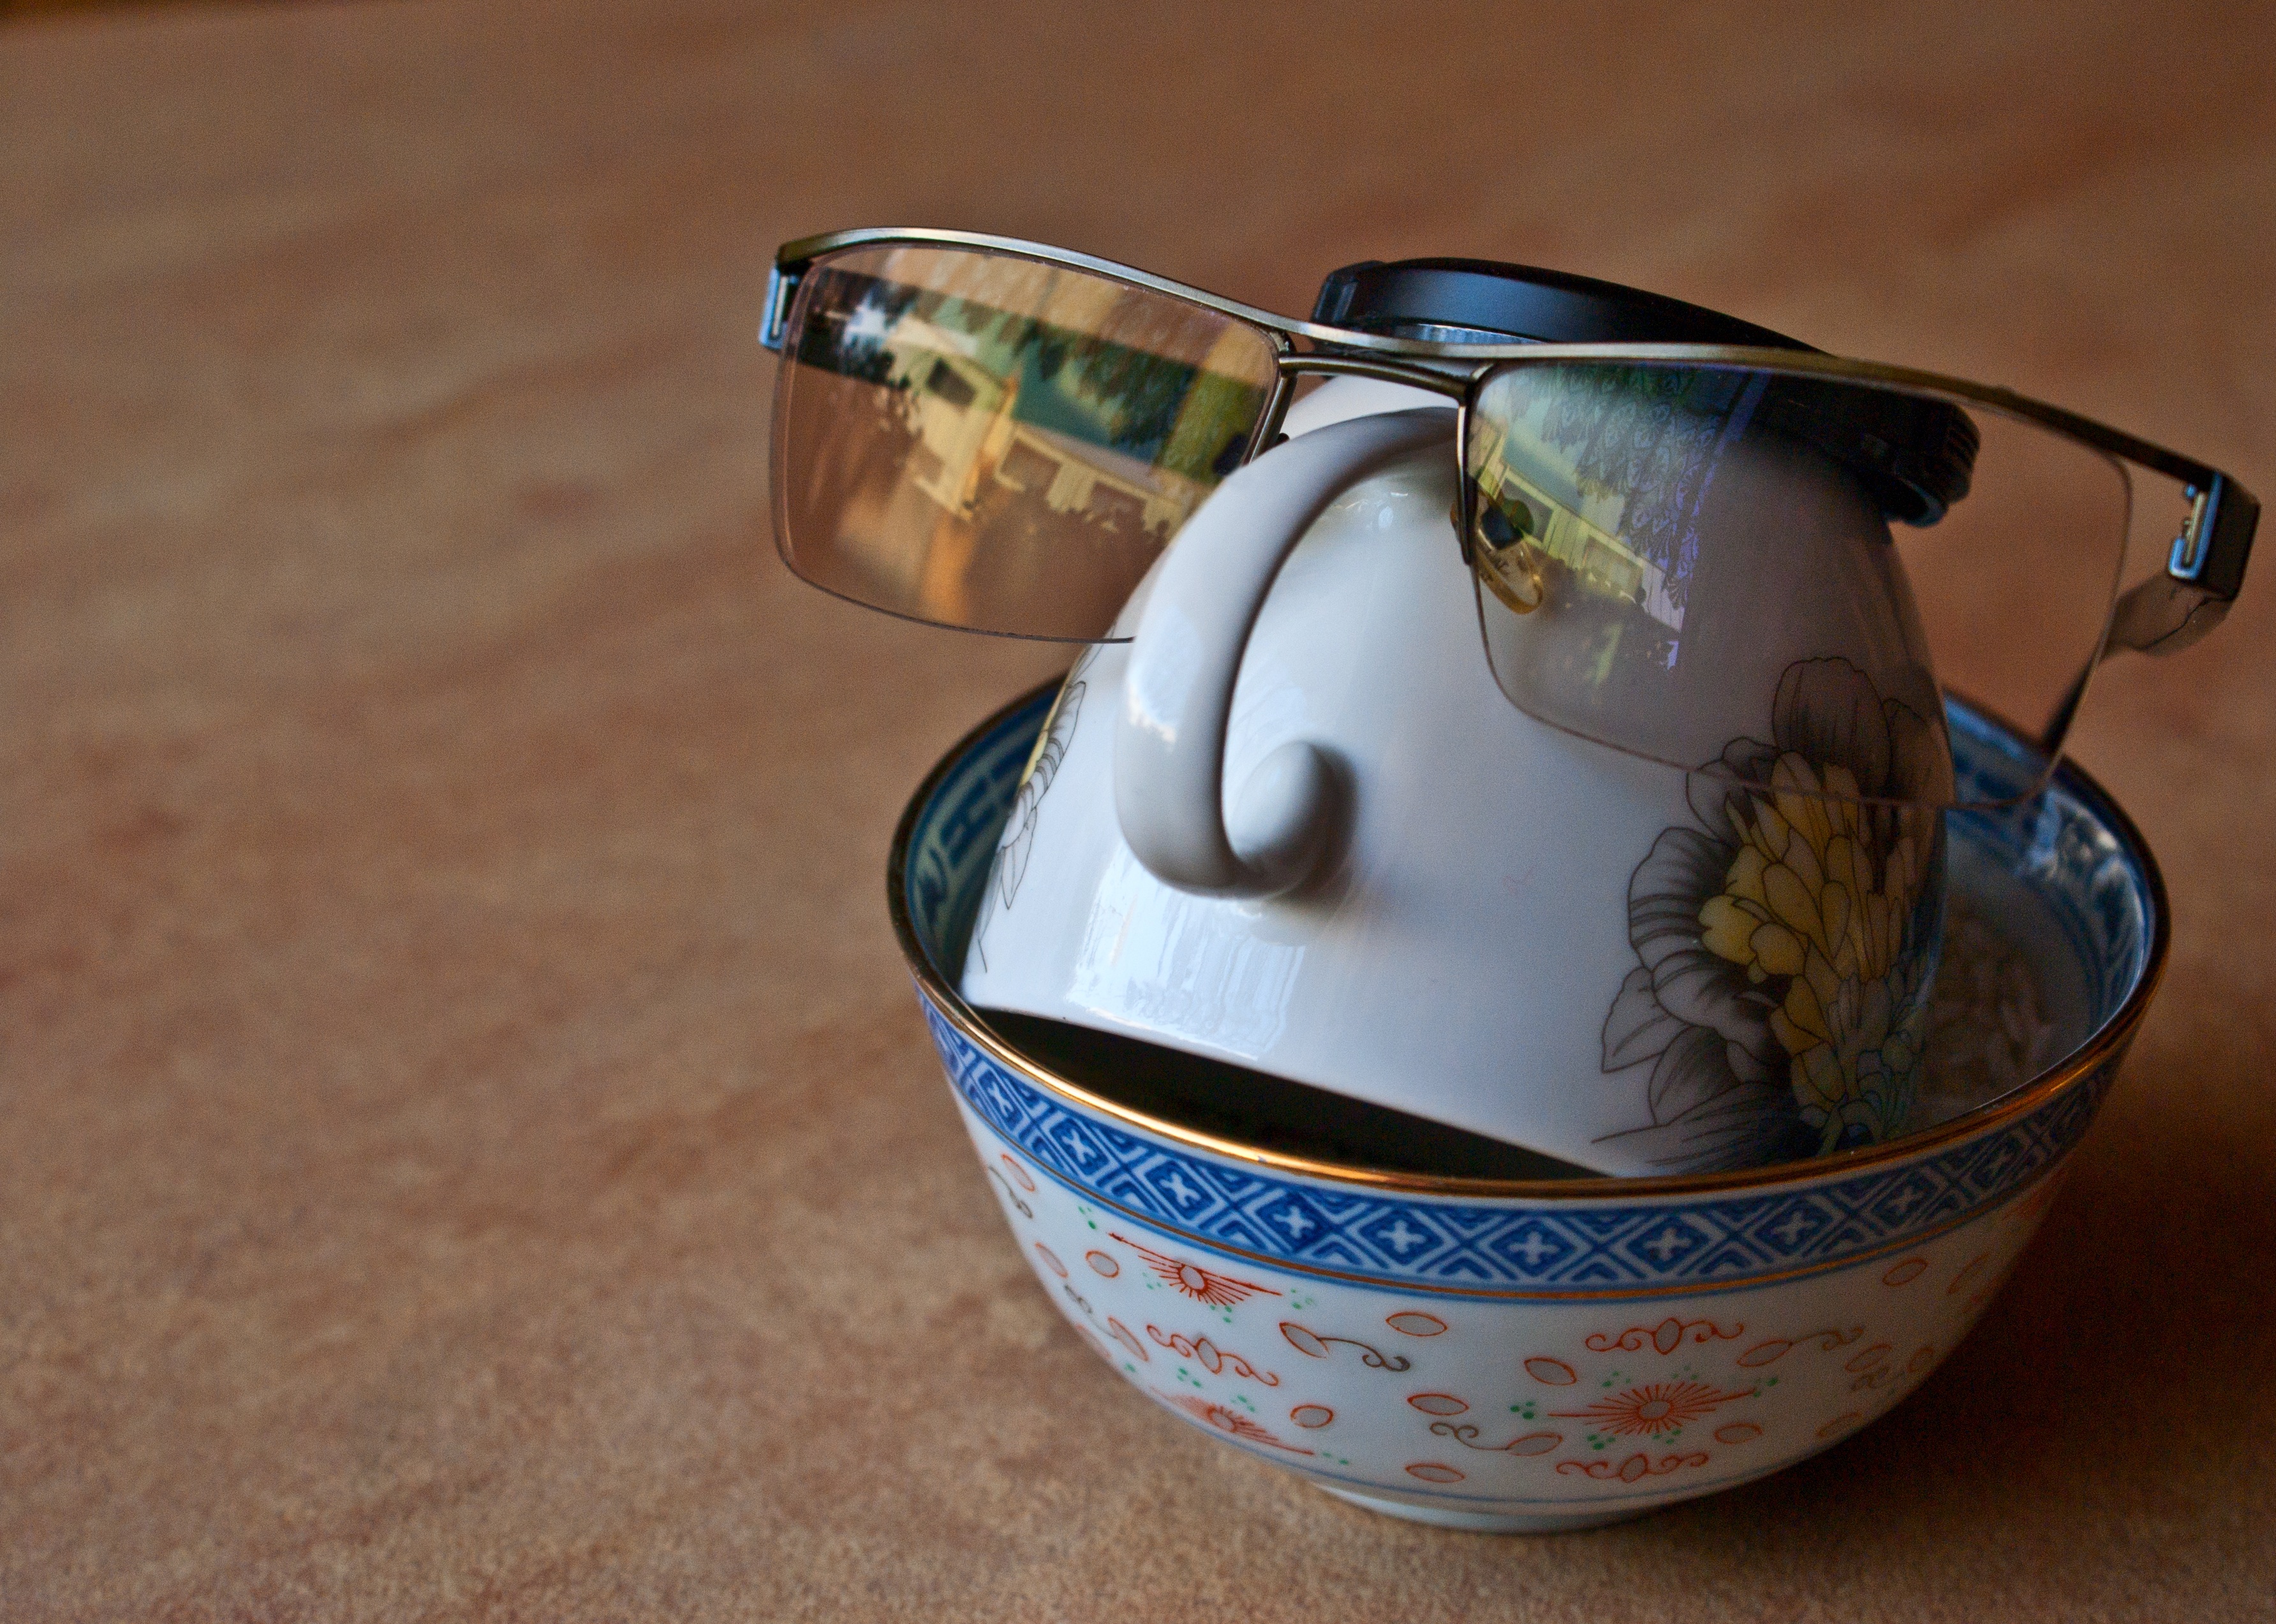
tea, teapot, cup, saucer, ceramic, drink, coffee cup, teacup, art, stand, glasses, composition, image, porcelain, abstraction, props, hint, a joke, gourmet coffee, coffee aficionado, musings